Africa–China economic relations

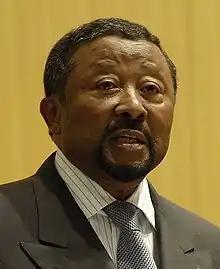
Jean Ping, 2008, example of Sino-African descendants. His Chinese father came from France in 1930 and became a successful businessman in Gabon, his mother being a local princess.

A new era of Chinese trade began in the industrial era. European colonization of Africa and the abolition of slavery in France caused major workforce shortages in European colonies. Europe looked for a way to fill the gap with low-cost workers from abroad, namely India and China. Beginning in the 1880s, tens of thousands of Chinese Coolies were sent overseas to work in the mines, railroads, and plantations of the colonial powers. The exploitation of inland resources, such as copper mines, also led to the presence of relatively large, isolated Chinese populations in landlocked countries such as Zambia. Jean Ping, the minister of Foreign Affairs of Gabon, who presided the UN Assembly, was born from an African mother and a Chinese father in Gabon, a country where almost no Chinese were present.